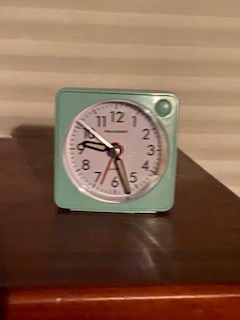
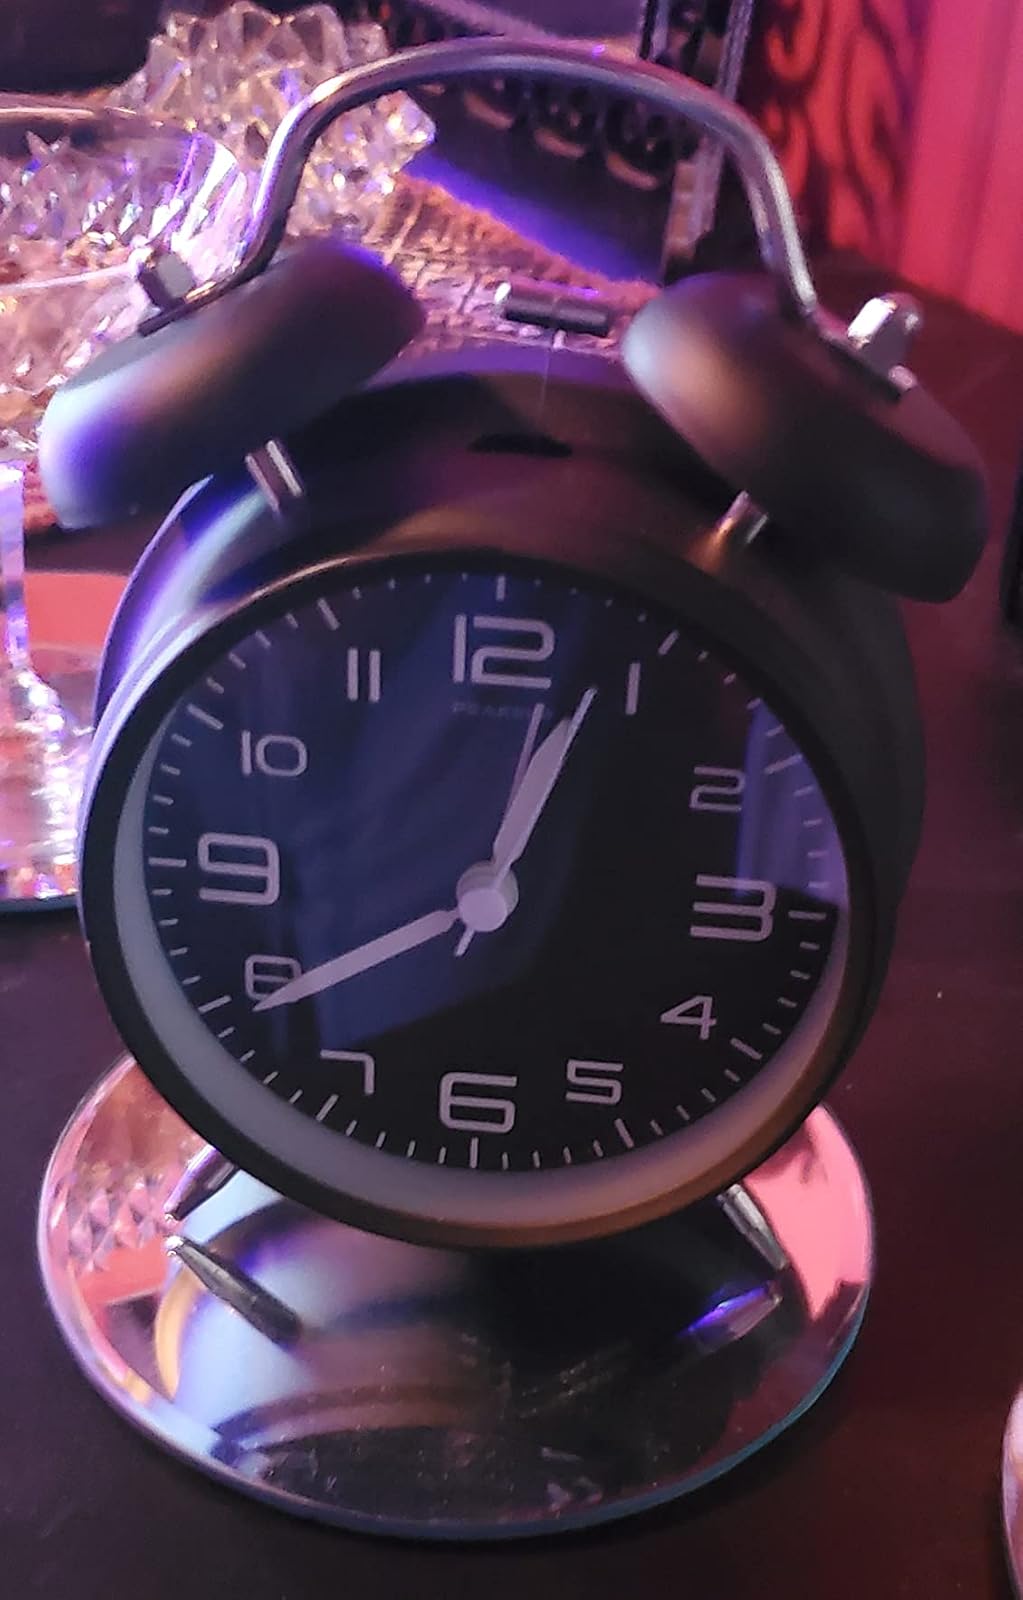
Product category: clock
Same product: no